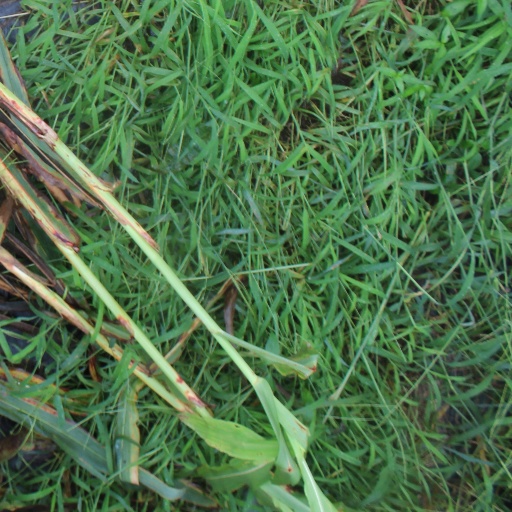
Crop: sorghum